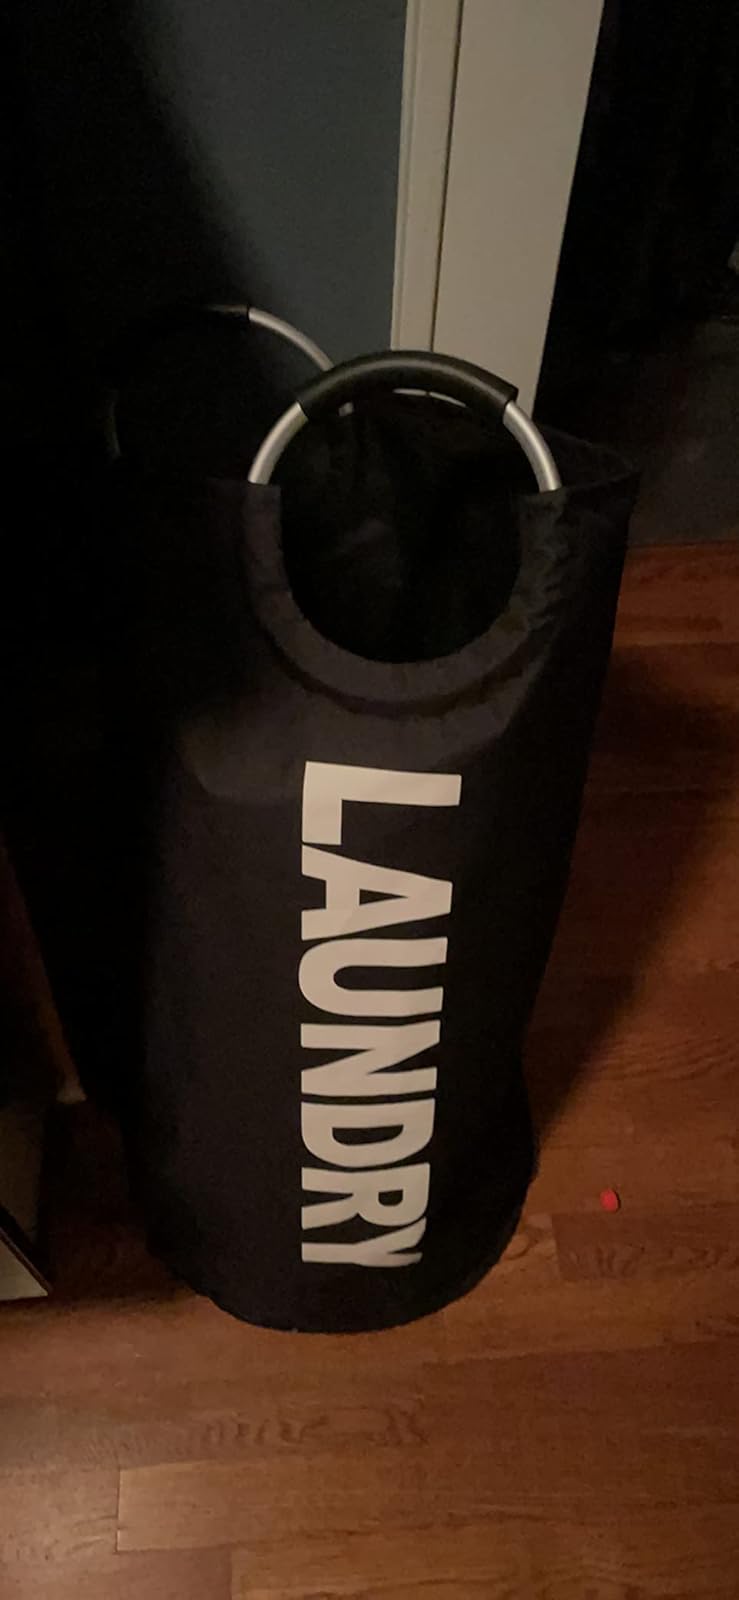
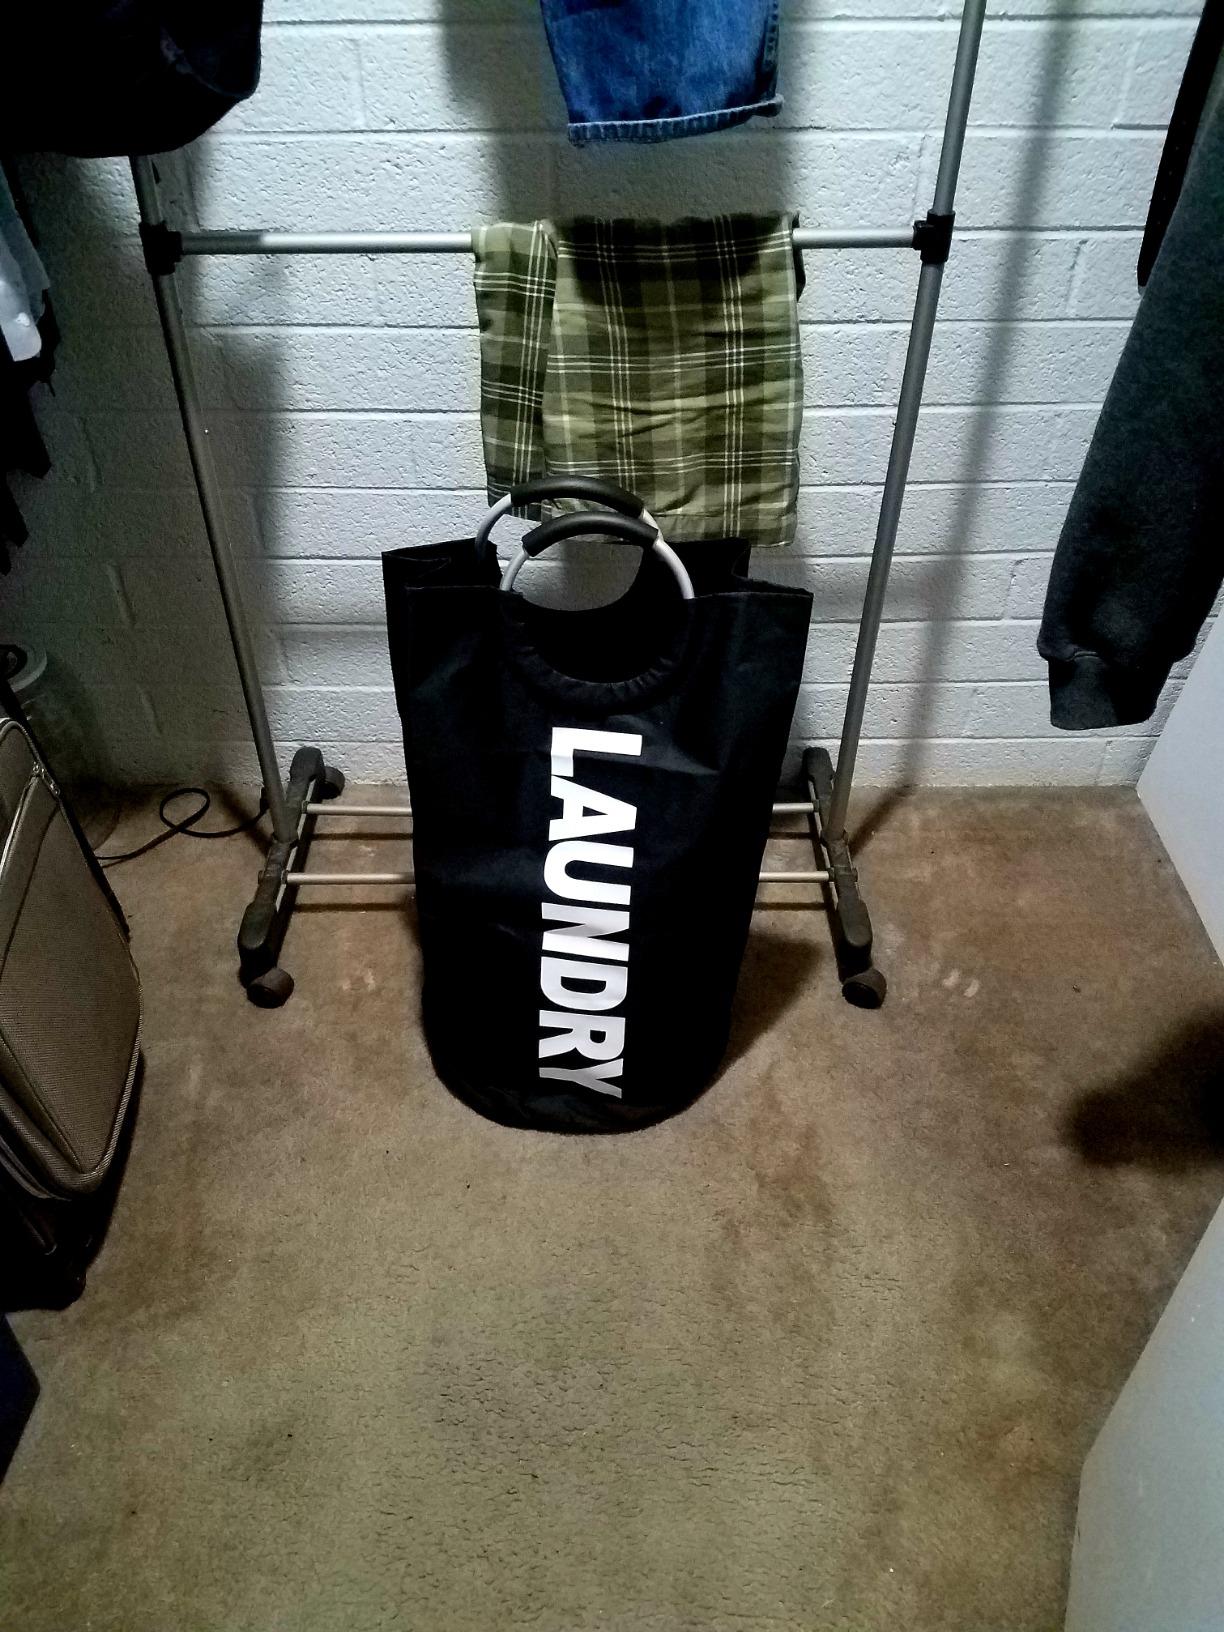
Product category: items_hamper
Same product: yes